Vorupør

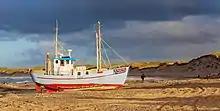
The leisure fishing boat "Maagen" on the beach

Like in other Danish coastal communities, full-time fishery has diminished. The last occupationally operated coastal boat stopped by 2010, but boats being operated for fishing tourists remain. Most of the fishing has traditionally been longline fishing, especially for cod. The smaller dinghies used for part-time fishing remain. Fishery with shallow boats built for dragging on to the open beach was formerly practised at many places in Northern Jutland, but remains only in Vorupør, Lild Strand and, most intensely, in Thorup Strand.